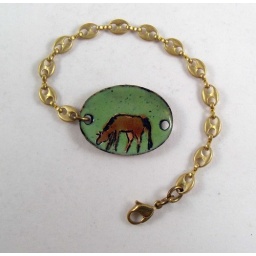
bay horse in a green field